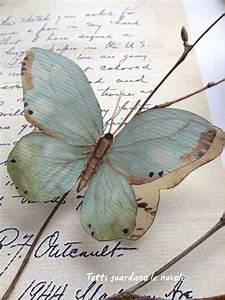
butterfly